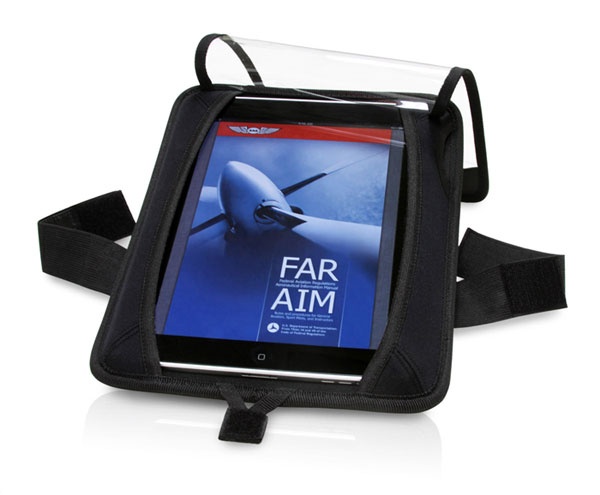
ASA iPad Kneeboard With Cover
Brand: Modern Aviator
Overview A multitasking kneeboard that is both functional and durable. This new iPad Kneeboard joins the iPad Portfolio Kneeboard in giving pilots greater flexibility to choose the “digital kneeboard” solution that’s best suited for them. The iPad Kneeboard is a versatile case and kneeboard that helps pilots protect and use their iPad in flight and on the ground. The elastic strap secures the case to the pilot’s leg for in-flight use. The unique plastic cover keeps the iPad screen safe while maintaining full viewing and complete touch-screen functionality, and opens easily to insert or remove your device. The easel folds to position the iPad at a convenient “wedged” viewing angle; alternatively, it can lay flat. The pocket on the back offers room for papers and maps. Openings are provided for charger and headphone/earbuds. Made of durable fabric with embossed wings. Fits the iPad, iPad 2, and New iPad (iPad 3). Features Easel folds up or down for optimal viewing and pocket provides access to charts and papers Dock connector / power port accessible with the cover closed Openings are provided for charger and headphone/earbuds Fits both iPad, iPad 2, and New iPad (iPad 3) Pocket on back offers room for papers and maps
Category: Vehicles & Parts > Vehicle Parts & Accessories > Vehicle Safety & Security > Aircraft Protective Gear